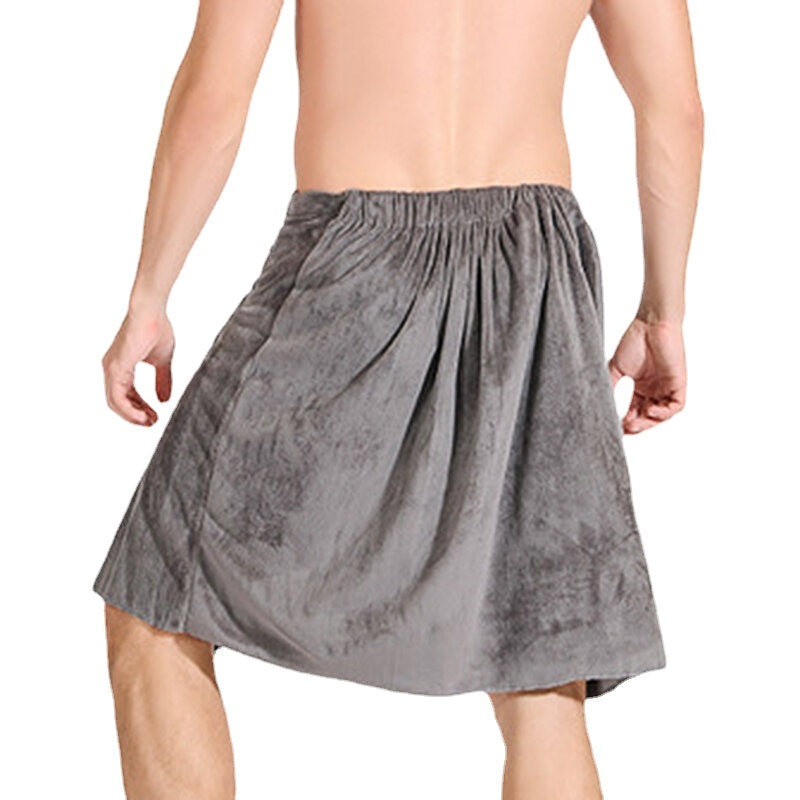
Men's Solid Color Bathtub Skirt - Soft, Comfortable, Absorbent Beach Towel
Brand: Ebox
Fit Type:Loose Fit. Material:Polyester. Pattern Type:Solid. Scene:Leisure,Home. Size:L,XL,M. Style:Casual. Package Included: 1*Beach Towel
Category: Apparel & Accessories > Clothing > Sleepwear & Loungewear > Loungewear > Loungewear Bottoms > Skirts